Agzu

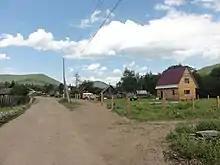
Street of Agzu Village

Agzu is a village ("selo") in Terneysky District of Primorsky Krai, Russia, located on the Samarga River. Population: 169 (2005 est.), 140 of which are Udege. During the Soviet era it served as a center of bushmeat production with the local people employed to hunt wild game and furs which were exported. This ended with the collapsed of the USSR and the Udege returned to subsistence hunting.